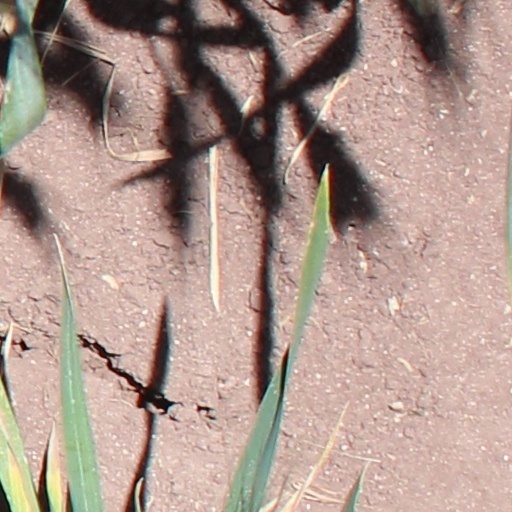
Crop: wheat